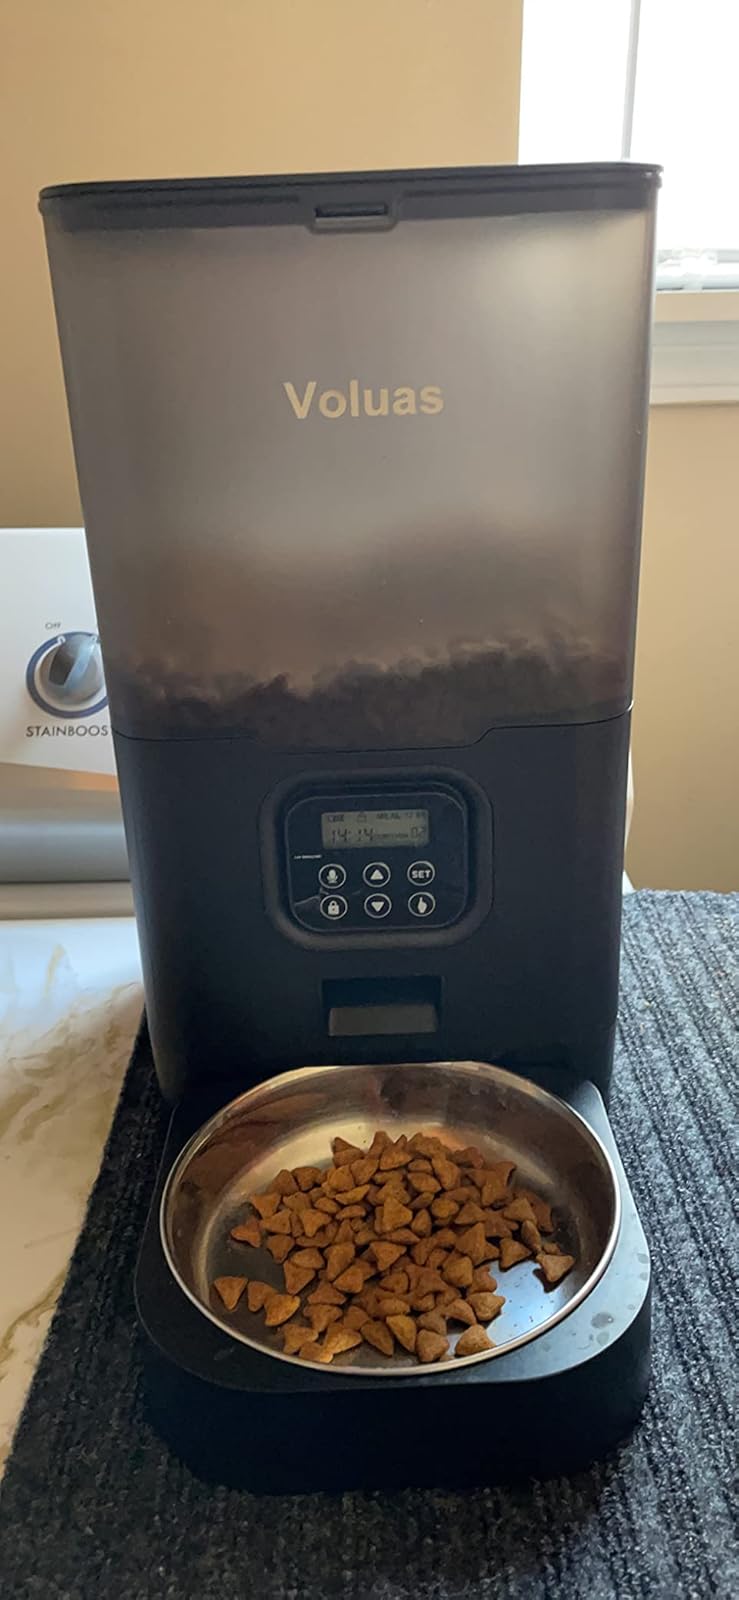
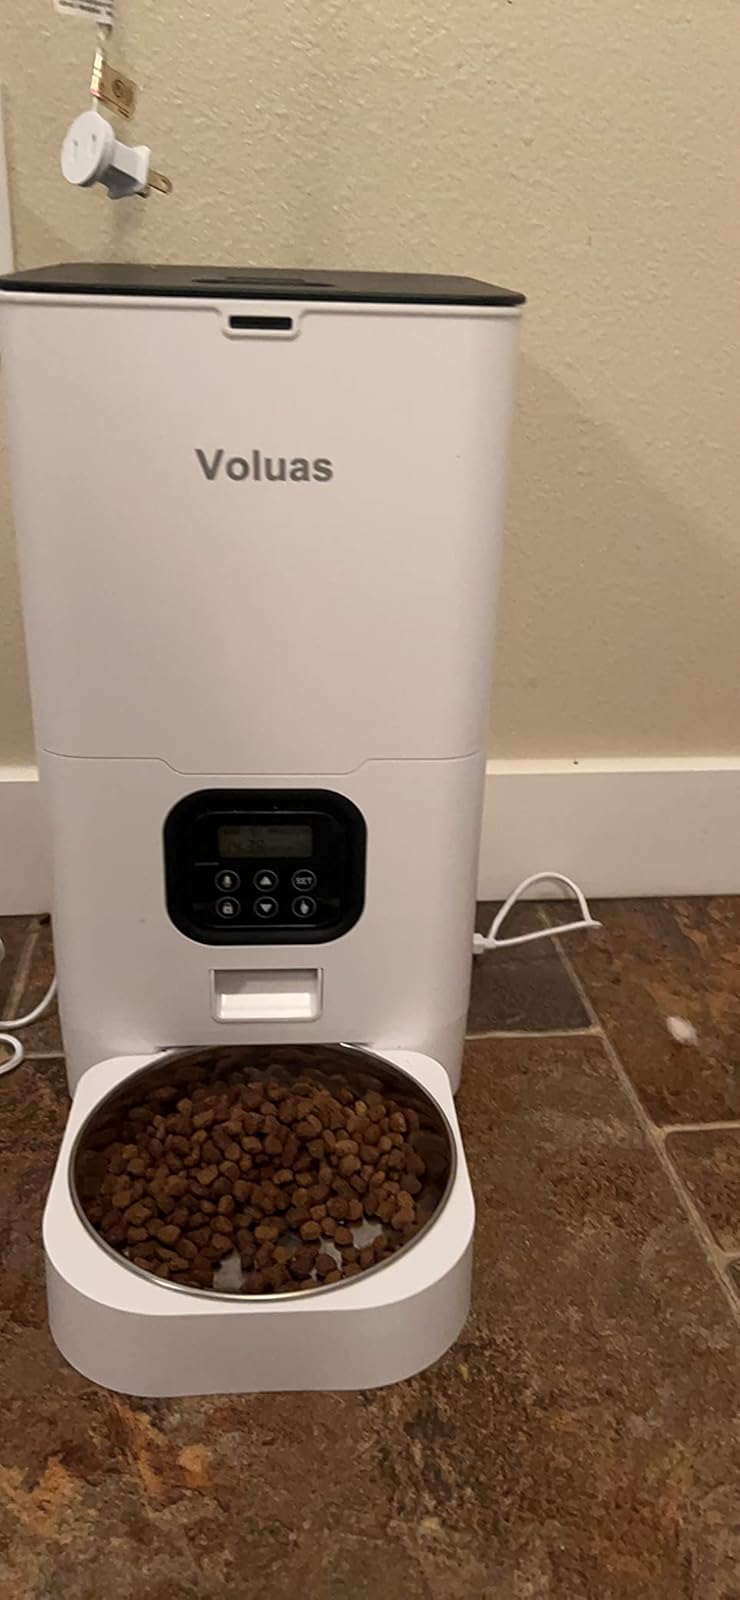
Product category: items_feeder
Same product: no